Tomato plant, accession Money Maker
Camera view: vertical (180 deg); turntable rotation: 210 degrees
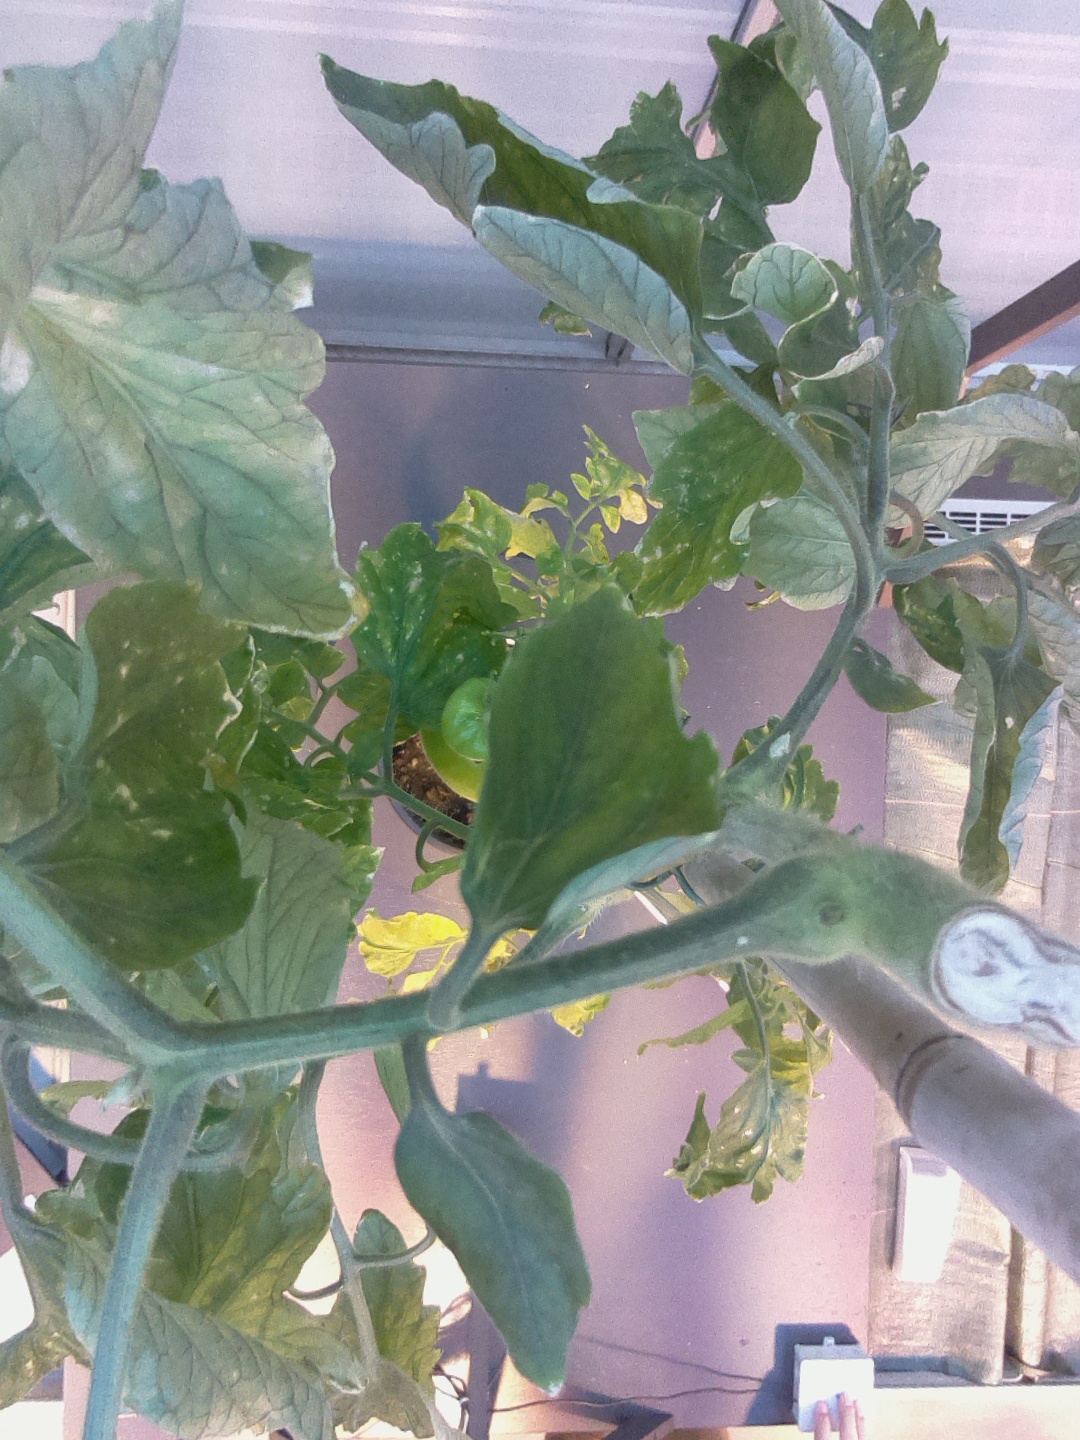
BBCH growth stage 79: 90% -100% of final fruit size